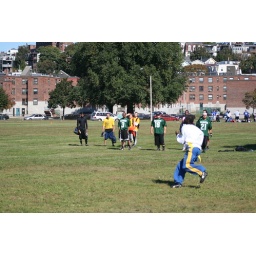
Shizz gets the worst thrown ball ever, this is an interception and there is not one green jersey near the ball.